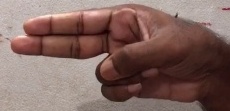
ASL sign: H